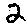
Label: 2